Drug packaging

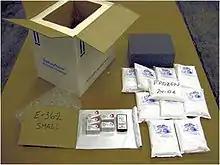
Shipment of vaccine: PU insulated box, gel packs, temp monitor, etc.

Bottles are commonly used for liquid pharmaceuticals as well as formed tablets and capsules. Glass is most common for liquids because it is inert and has excellent barrier properties. Various types of plastic bottles are used both by drug producers as well as by pharmacists in a pharmacy.